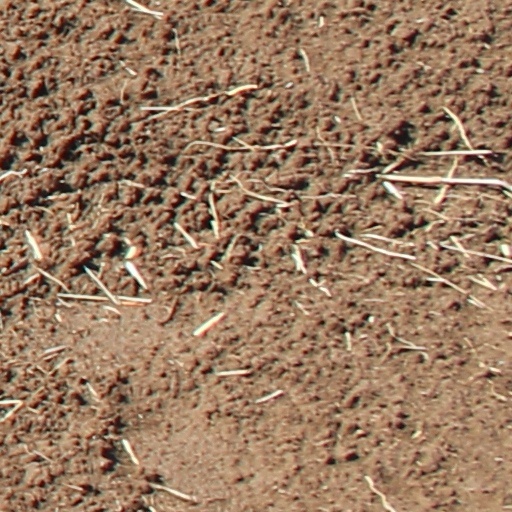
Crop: wheat